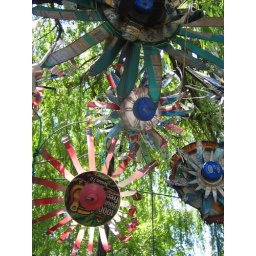
Artificial flowers made of recycled materials mix with real flowers on a fence in a Lower East Side neighborhood park.